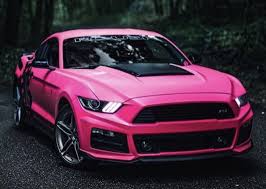
Vehicle type: Cars